Hoyt-Barnum House

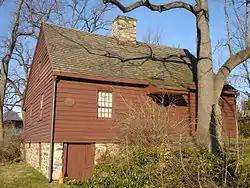
The Hoyt-Barnum House in Winter, 2012.

The Hoyt-Barnum House at 1508 High Ridge Road in Stamford, Connecticut, is a Cape Cod cottage style house that was built around 1699, and is the oldest extant house in the city of Stamford.